House of Eternity (Ancient Egypt)

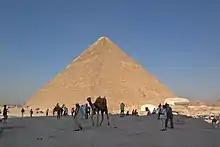
Great Pyramid of Giza

If the Kings saw themselves as Horus on Earth until the Third Dynasty, then they understood themselves to be 'sons of Ra', with the rising of the sun associated with the god Ra from the time of King Djedefre, Fourth Dynasty. The hierarchical change led to a reduction in the size of the pyramids. The literary work, the "Instruction of Hardjedef", which refers to the tombs of the Old Kingdom as houses of eternity, now only exists in fragments. Due to the language, the work can clearly be dated to the Middle Kingdom. It begins with the quote: